Her Mad Bargain

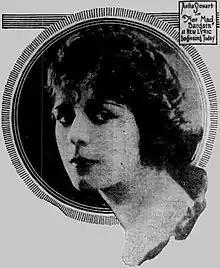
Newspaper advertisement

Her Mad Bargain is a 1921 American drama film directed by Edwin Carewe and written by Josephine Quirk. The film stars Anita Stewart, Arthur Edmund Carewe, Helen Raymond, Adele Farrington, Margaret McWade, and Percy Challenger. The film was released on December 12, 1921, by Associated First National Pictures.